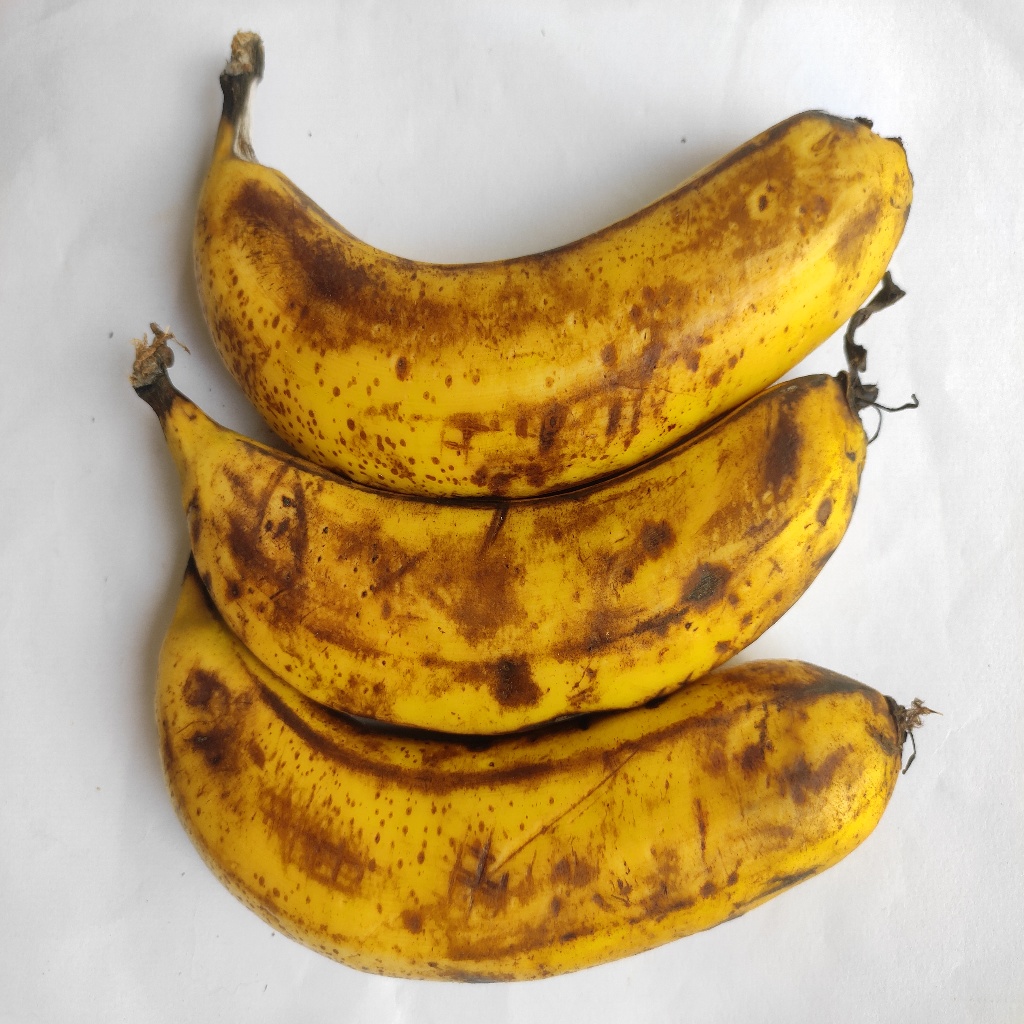
Crop: banana
Quality class: Class_B